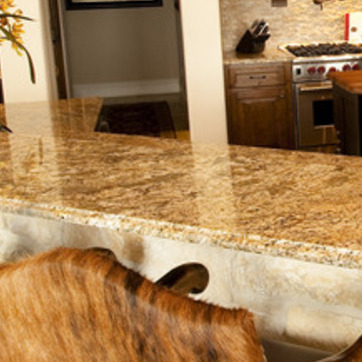
Material: polishedstone